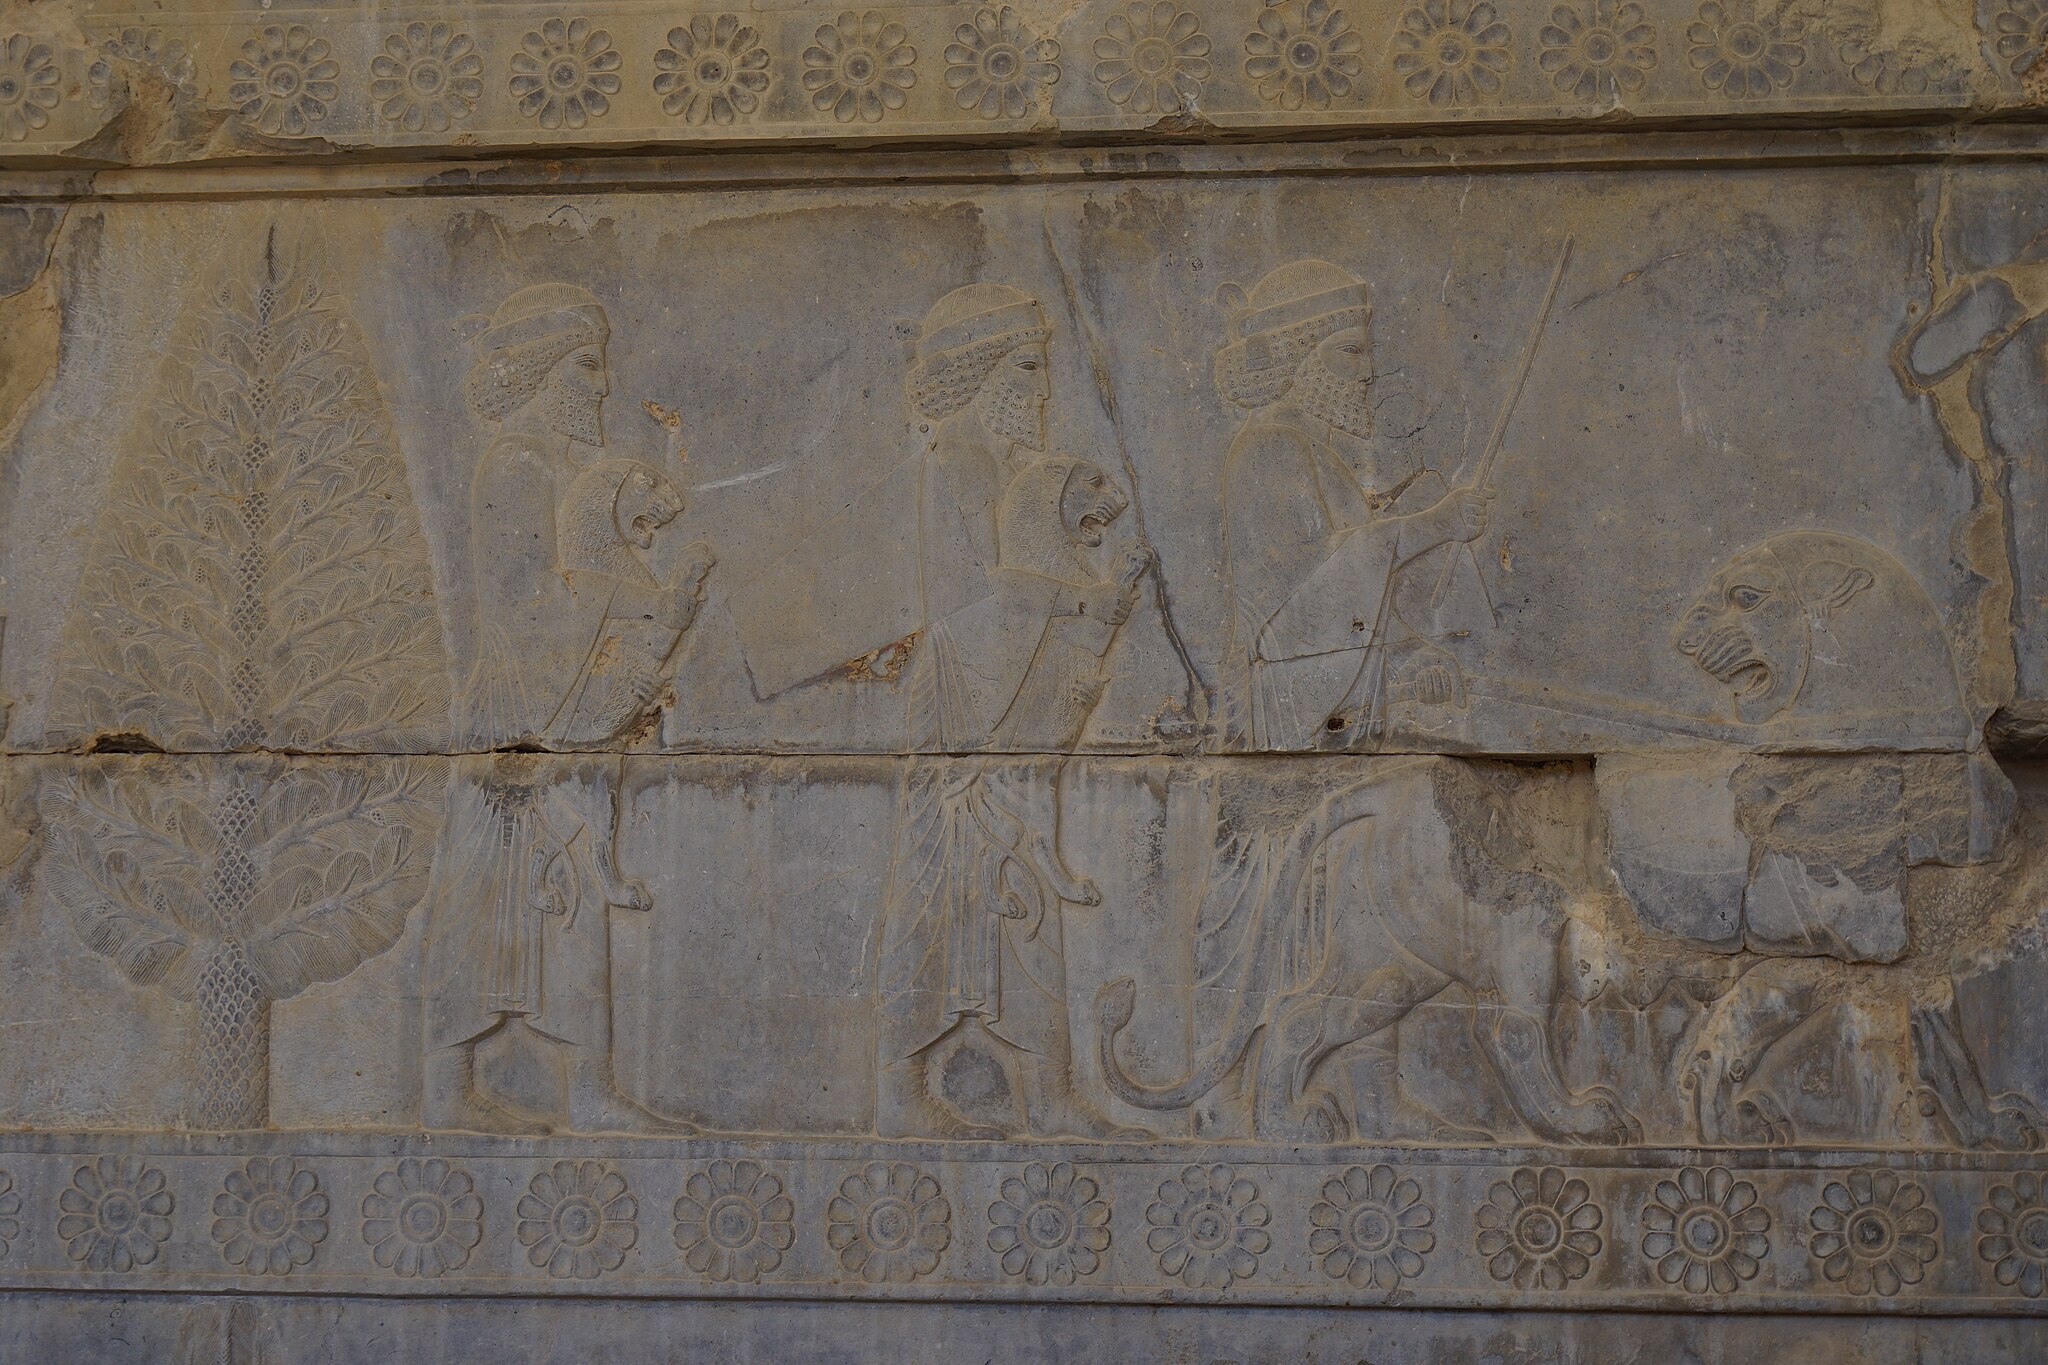
Title: Persepolis (20972075918)
Description: lion not being happy about her pups being presented as gifts
Date: 2015-08-21 07:42
Categories: Flickr images reviewed by FlickreviewR 2, 2015 in Persepolis, Susian delegation, Apadana, Elamite delegation, Apadana